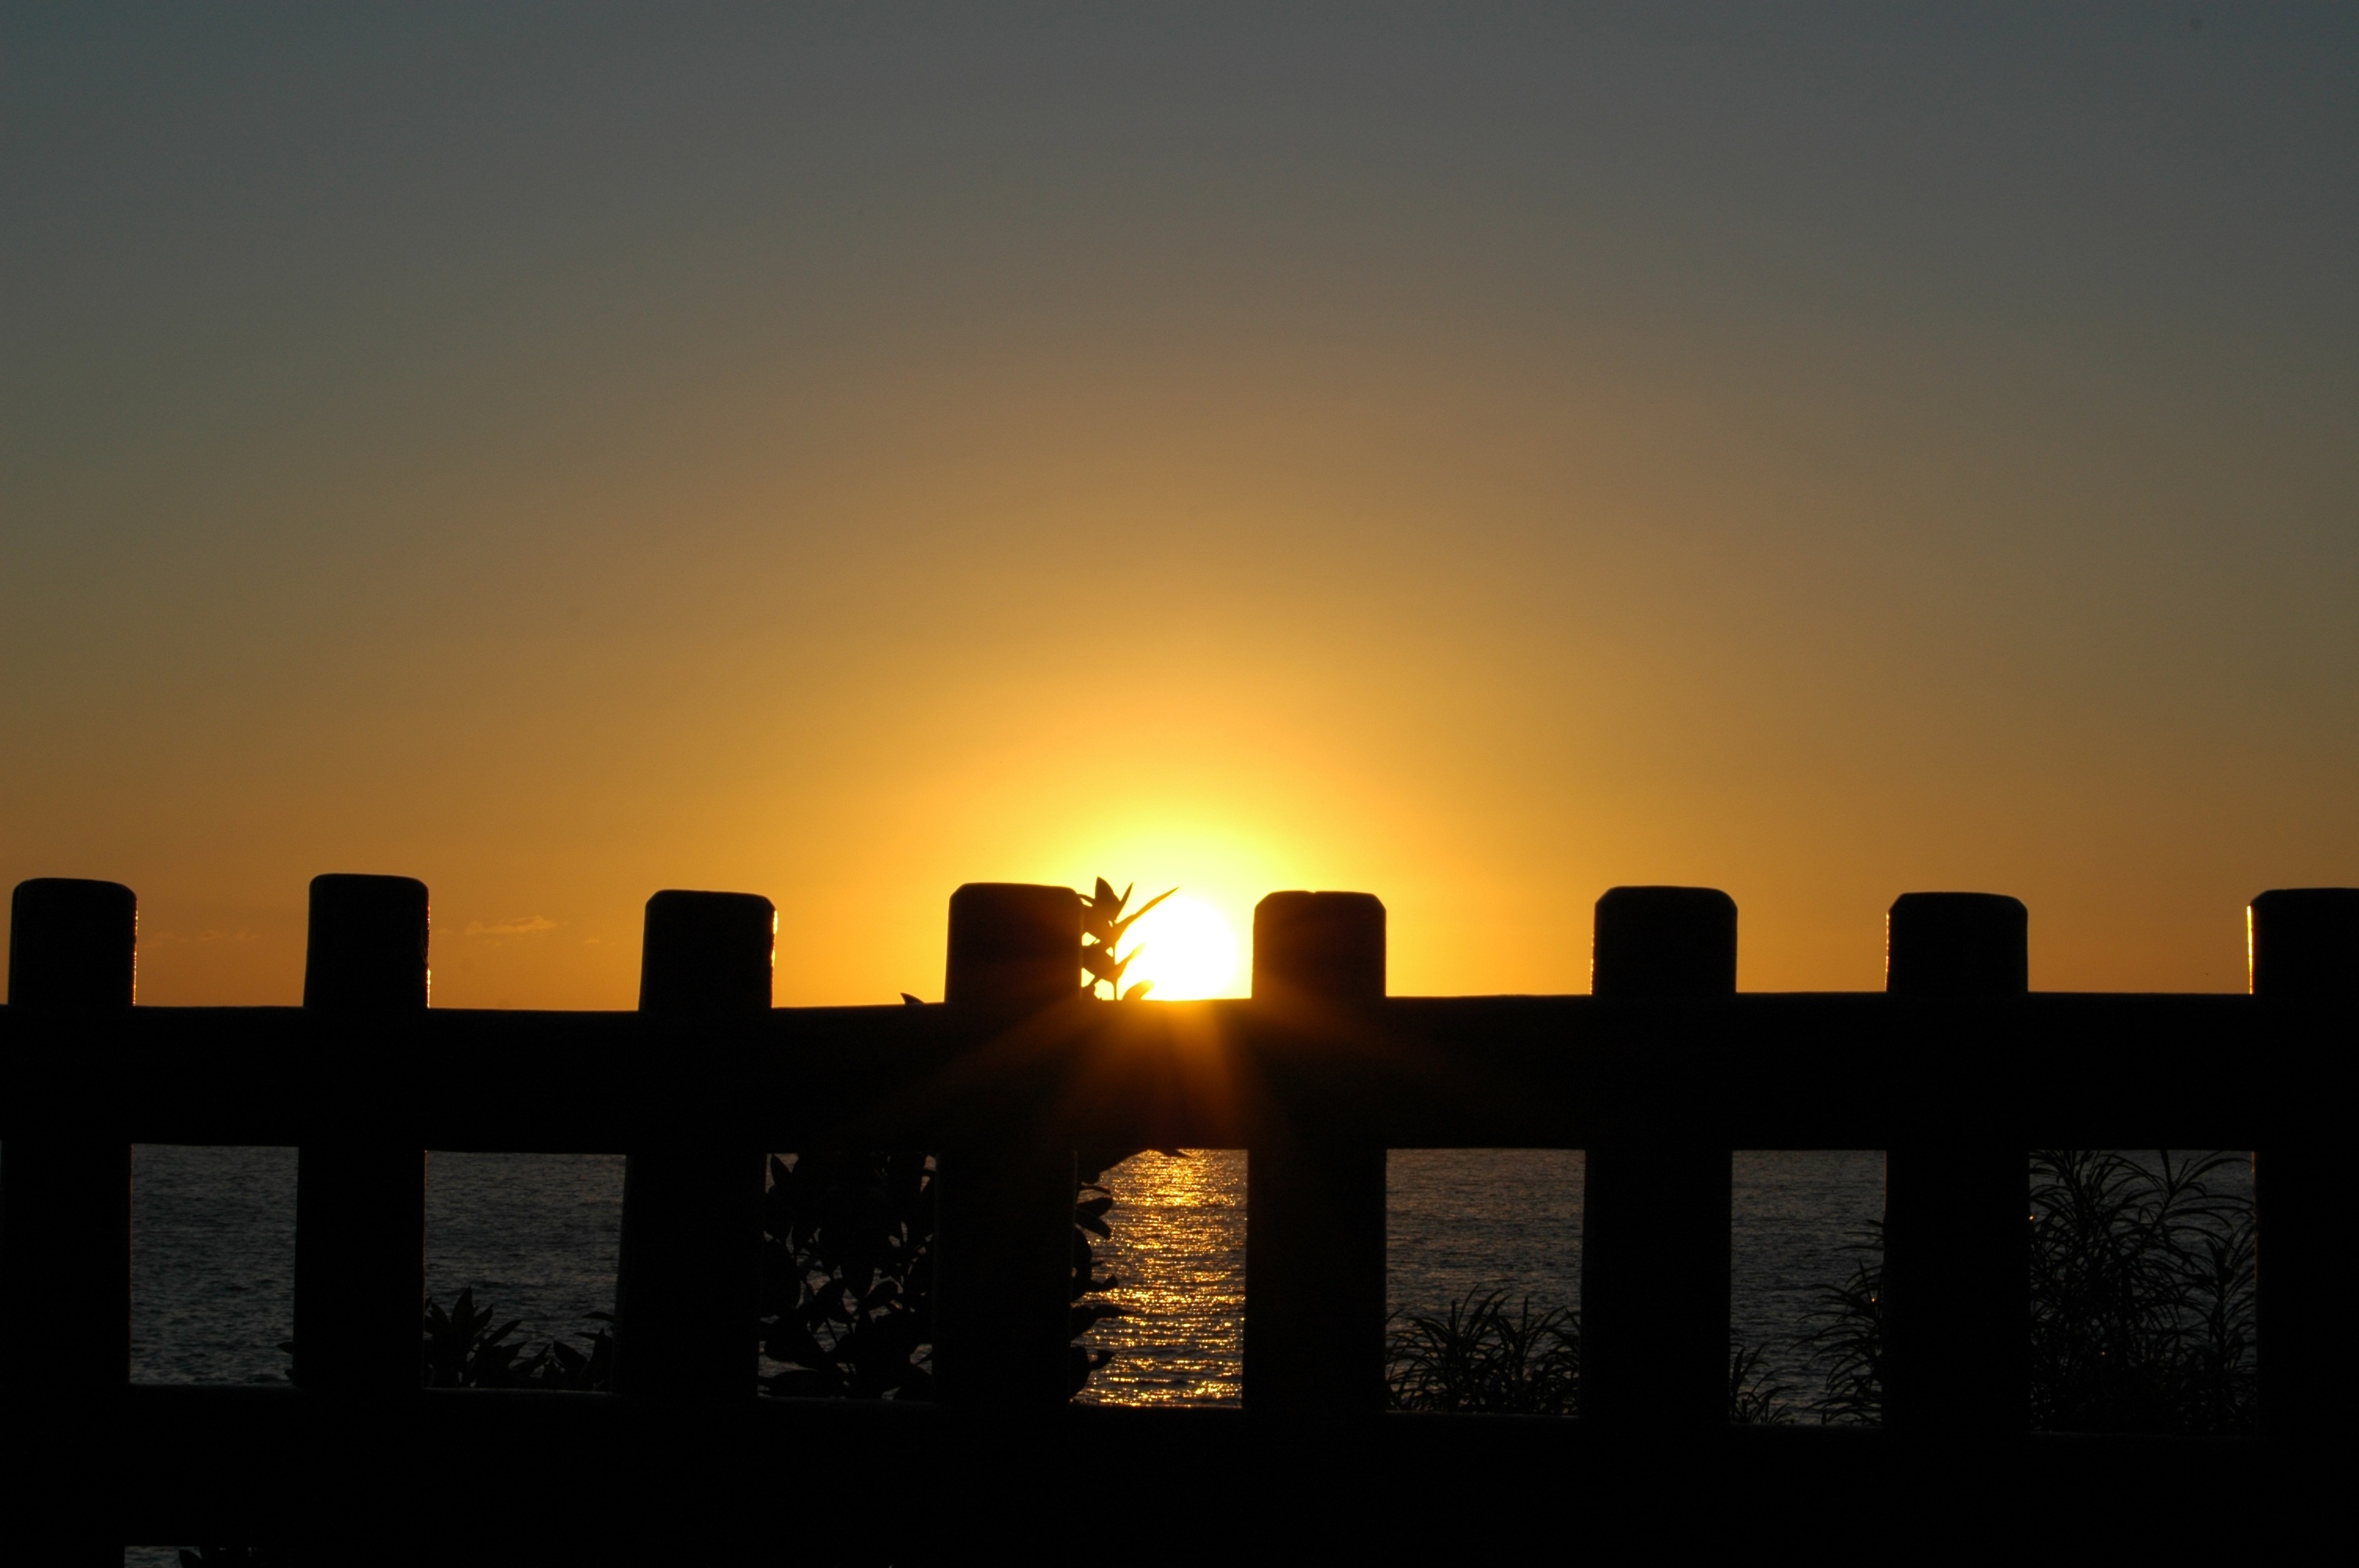
landscape, sea, coast, water, nature, horizon, sky, sun, sunrise, sunset, skyline, sunlight, morning, lake, dawn, city, atmosphere, cityscape, dusk, evening, color, holiday, gate, still life, bank, background, maritime, afterglow, trapped, limited, atmospheric phenomenon, human settlement